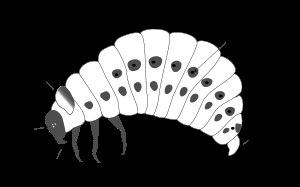
Le Doryphore, ou Doryphore de la pomme de terre, est une espèce d'insectes de l'ordre des coléoptères et de la famille des chrysomélidés aux élytres jaunes rayés de noir. Ce phytophage, spécialisé dans les plantes de la famille des Solanaceae, est un ravageur important, tant à l'état adulte qu'à l'état larvaire, des cultures de pommes de terre qu'il peut anéantir en cas de défoliation totale. Il peut aussi s'attaquer à d'autres Solanacées cultivées comme la tomate et l'aubergine. S'il reste un problème sérieux dans certaines régions, il est moins redouté de nos jours en Europe occidentale et notamment en France.